Shanghai

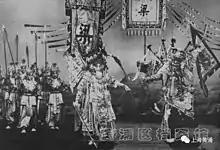
Mei Lanfang performing the Peking opera "Resisting the Jin Army" at Tianchan Theatre

Shanghai has four major railway stations: Shanghai railway station, Shanghai South railway station, Shanghai West railway station, and Shanghai Hongqiao railway station. All are connected to the metro network and serve as hubs in the railway network of China. And now Shanghai has around twenty railway lines running under this city, which largely facilitate people's life in Shanghai.